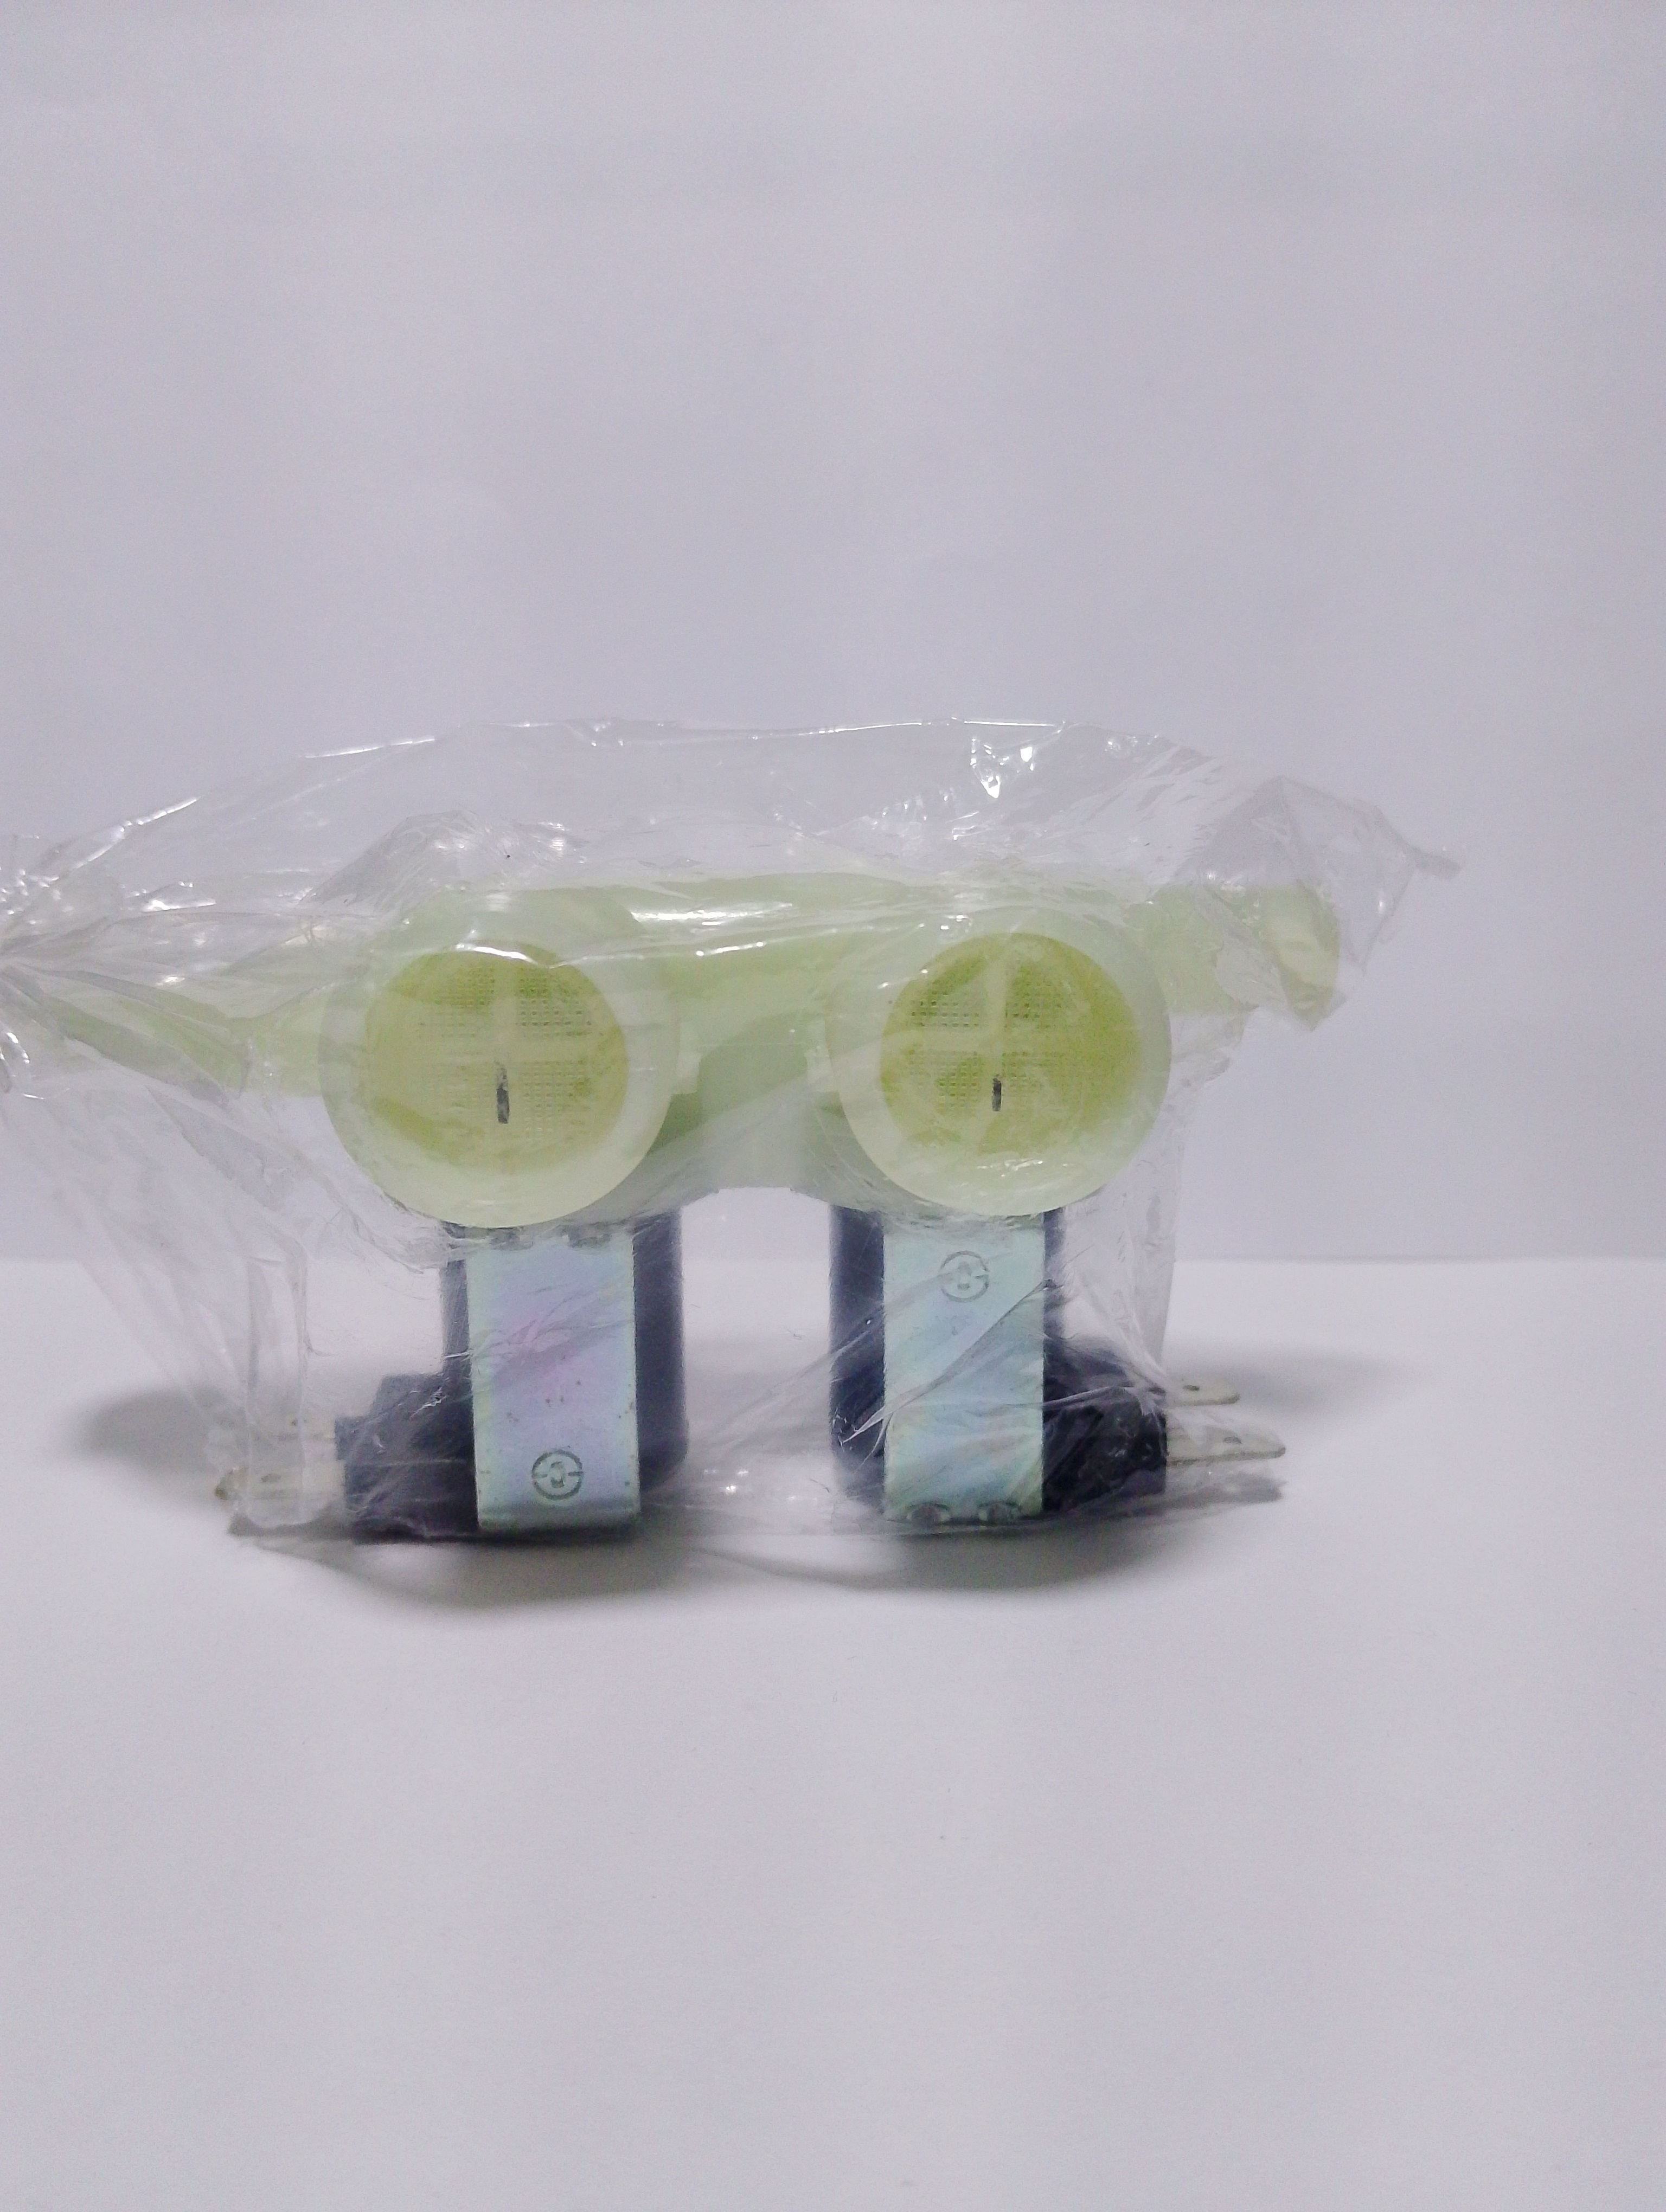
VALVULA MABE OLIMPIA
Brand: ALMACEN JZ
Category: Home & Garden > Kitchen & Dining > Kitchen Appliance Accessories > Coffee Maker & Espresso Machine Accessories > Coffee Maker & Espresso Machine Replacement Parts > Rubber Foots